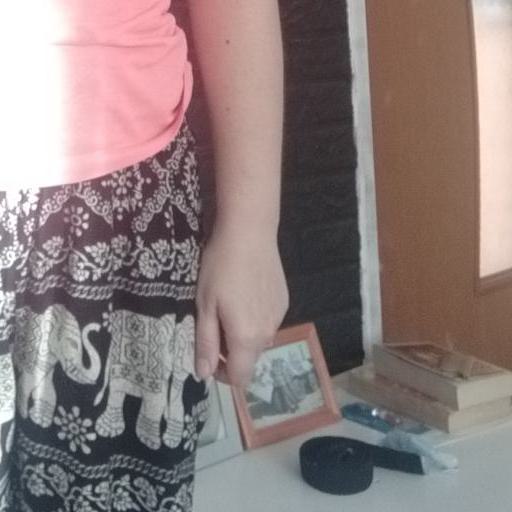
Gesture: no_gesture